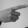
ASL letter: G